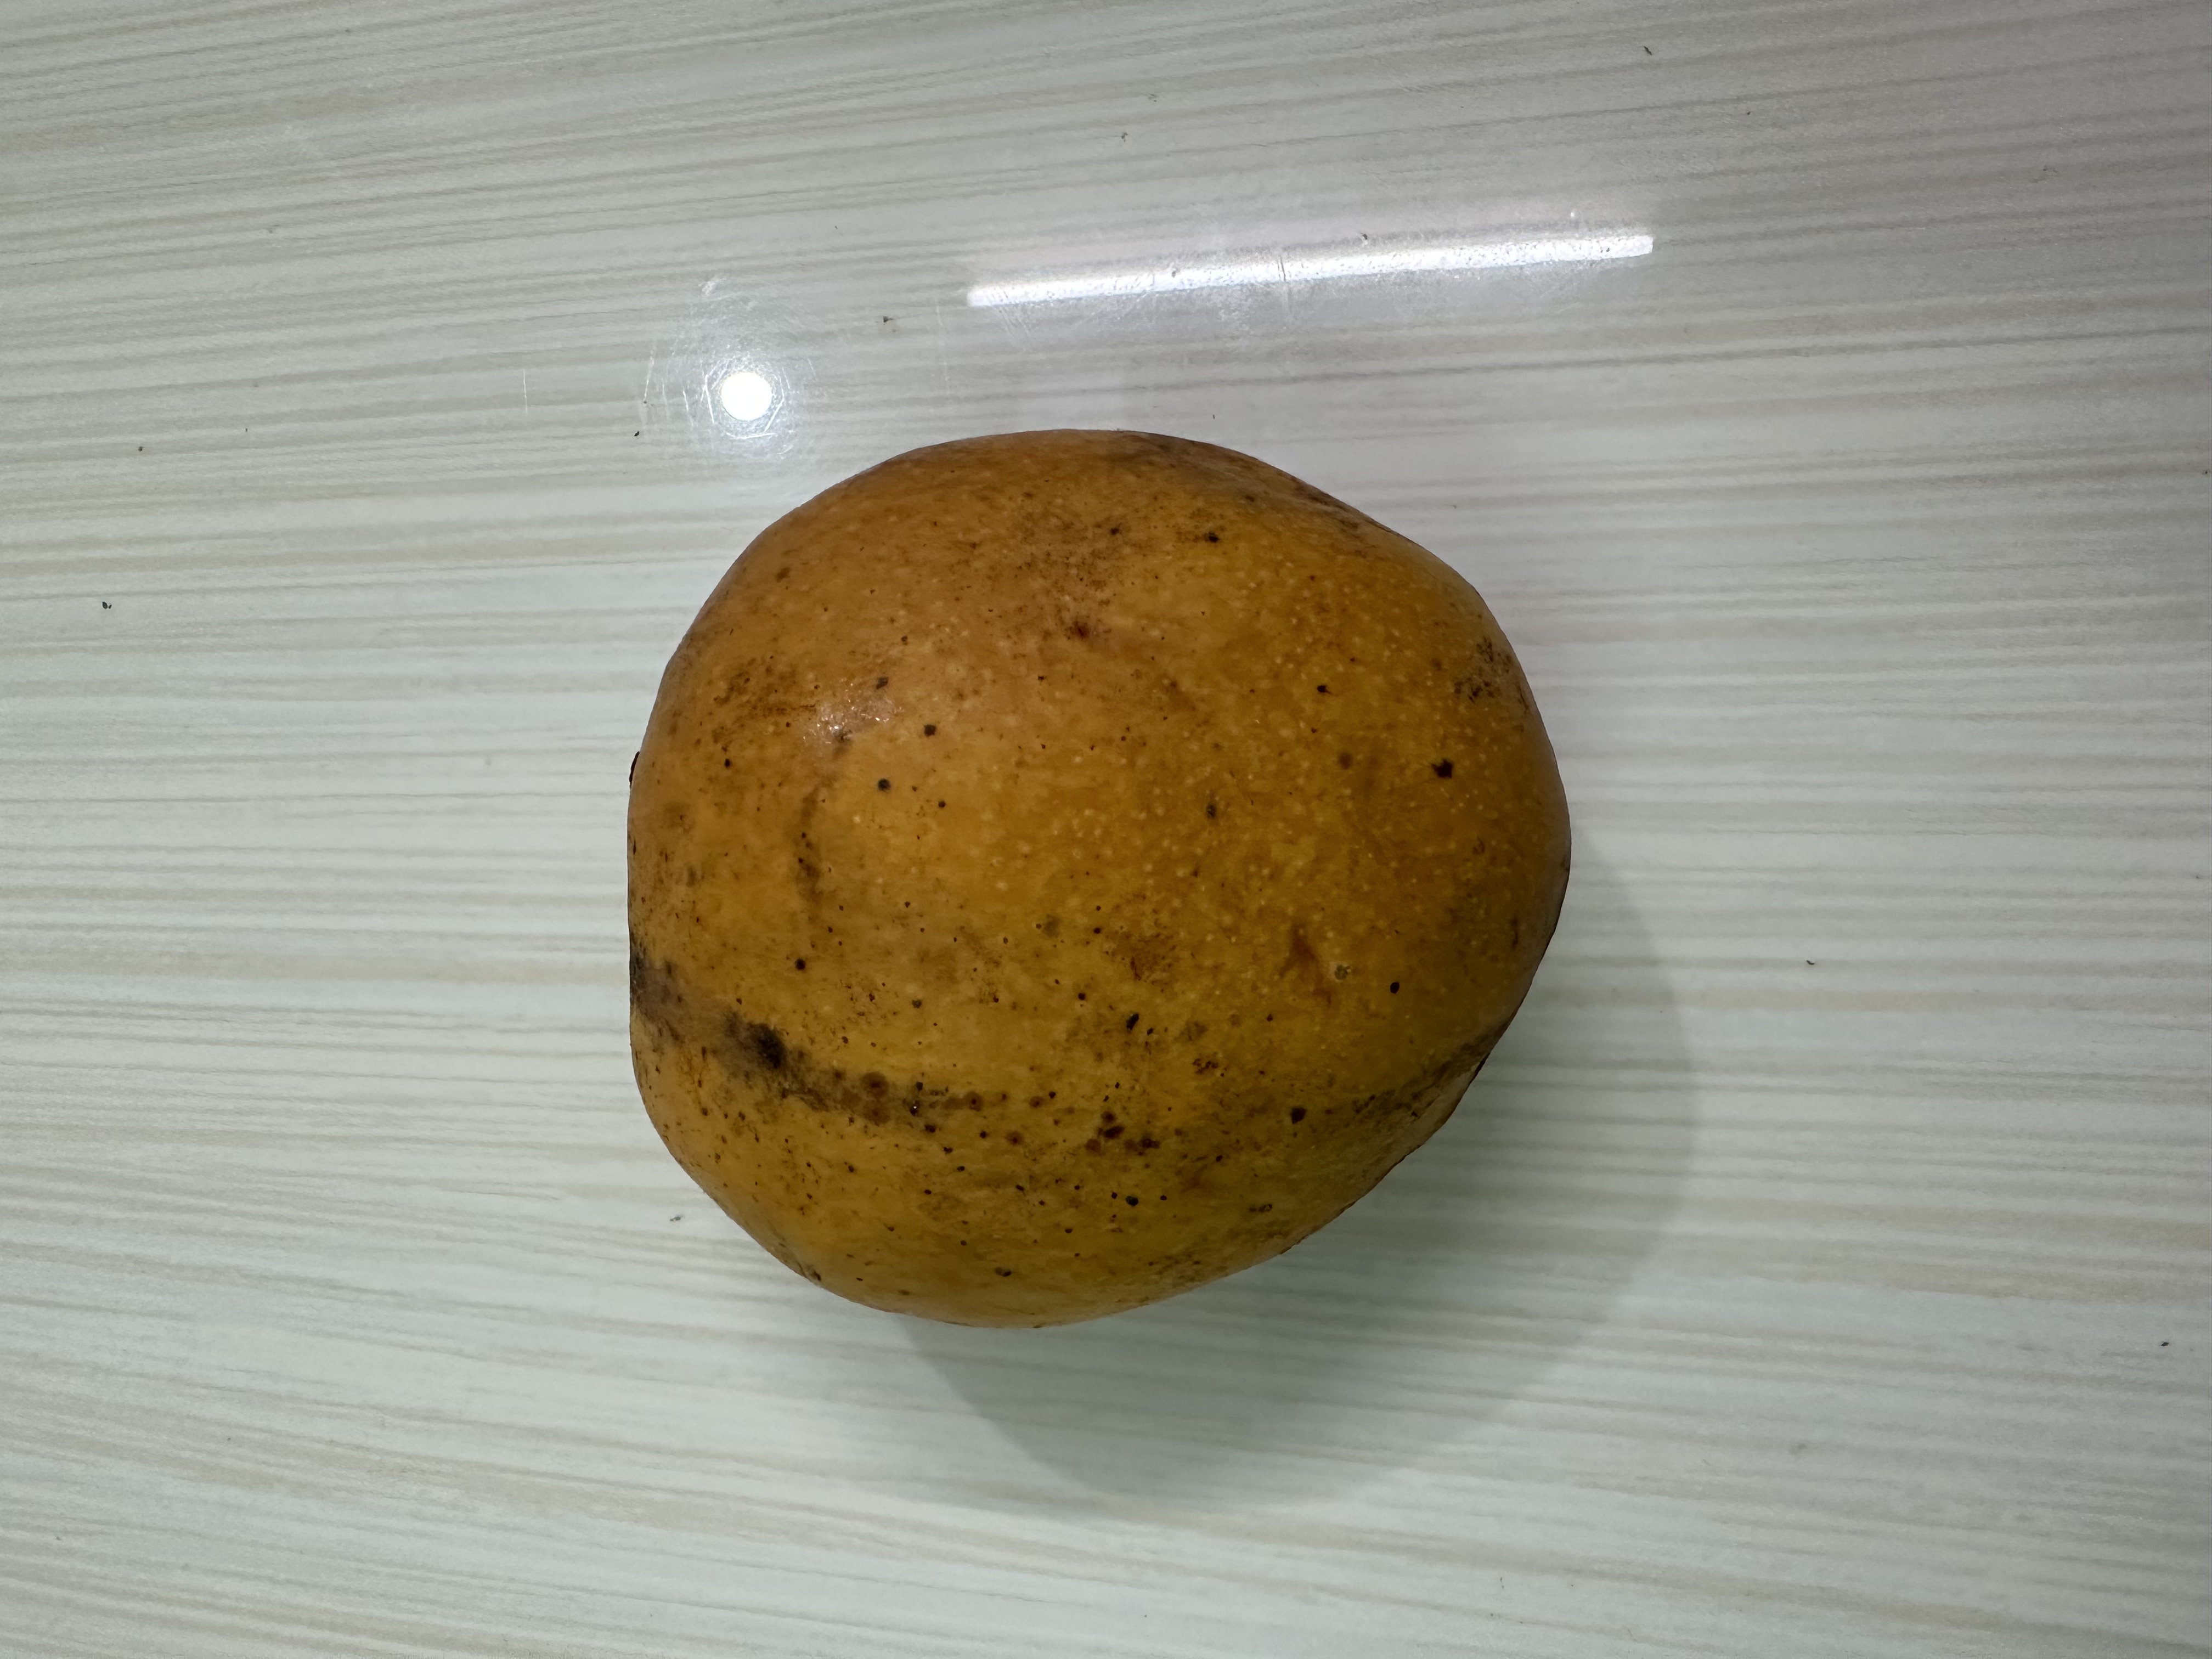
Mango variety: Bari-4